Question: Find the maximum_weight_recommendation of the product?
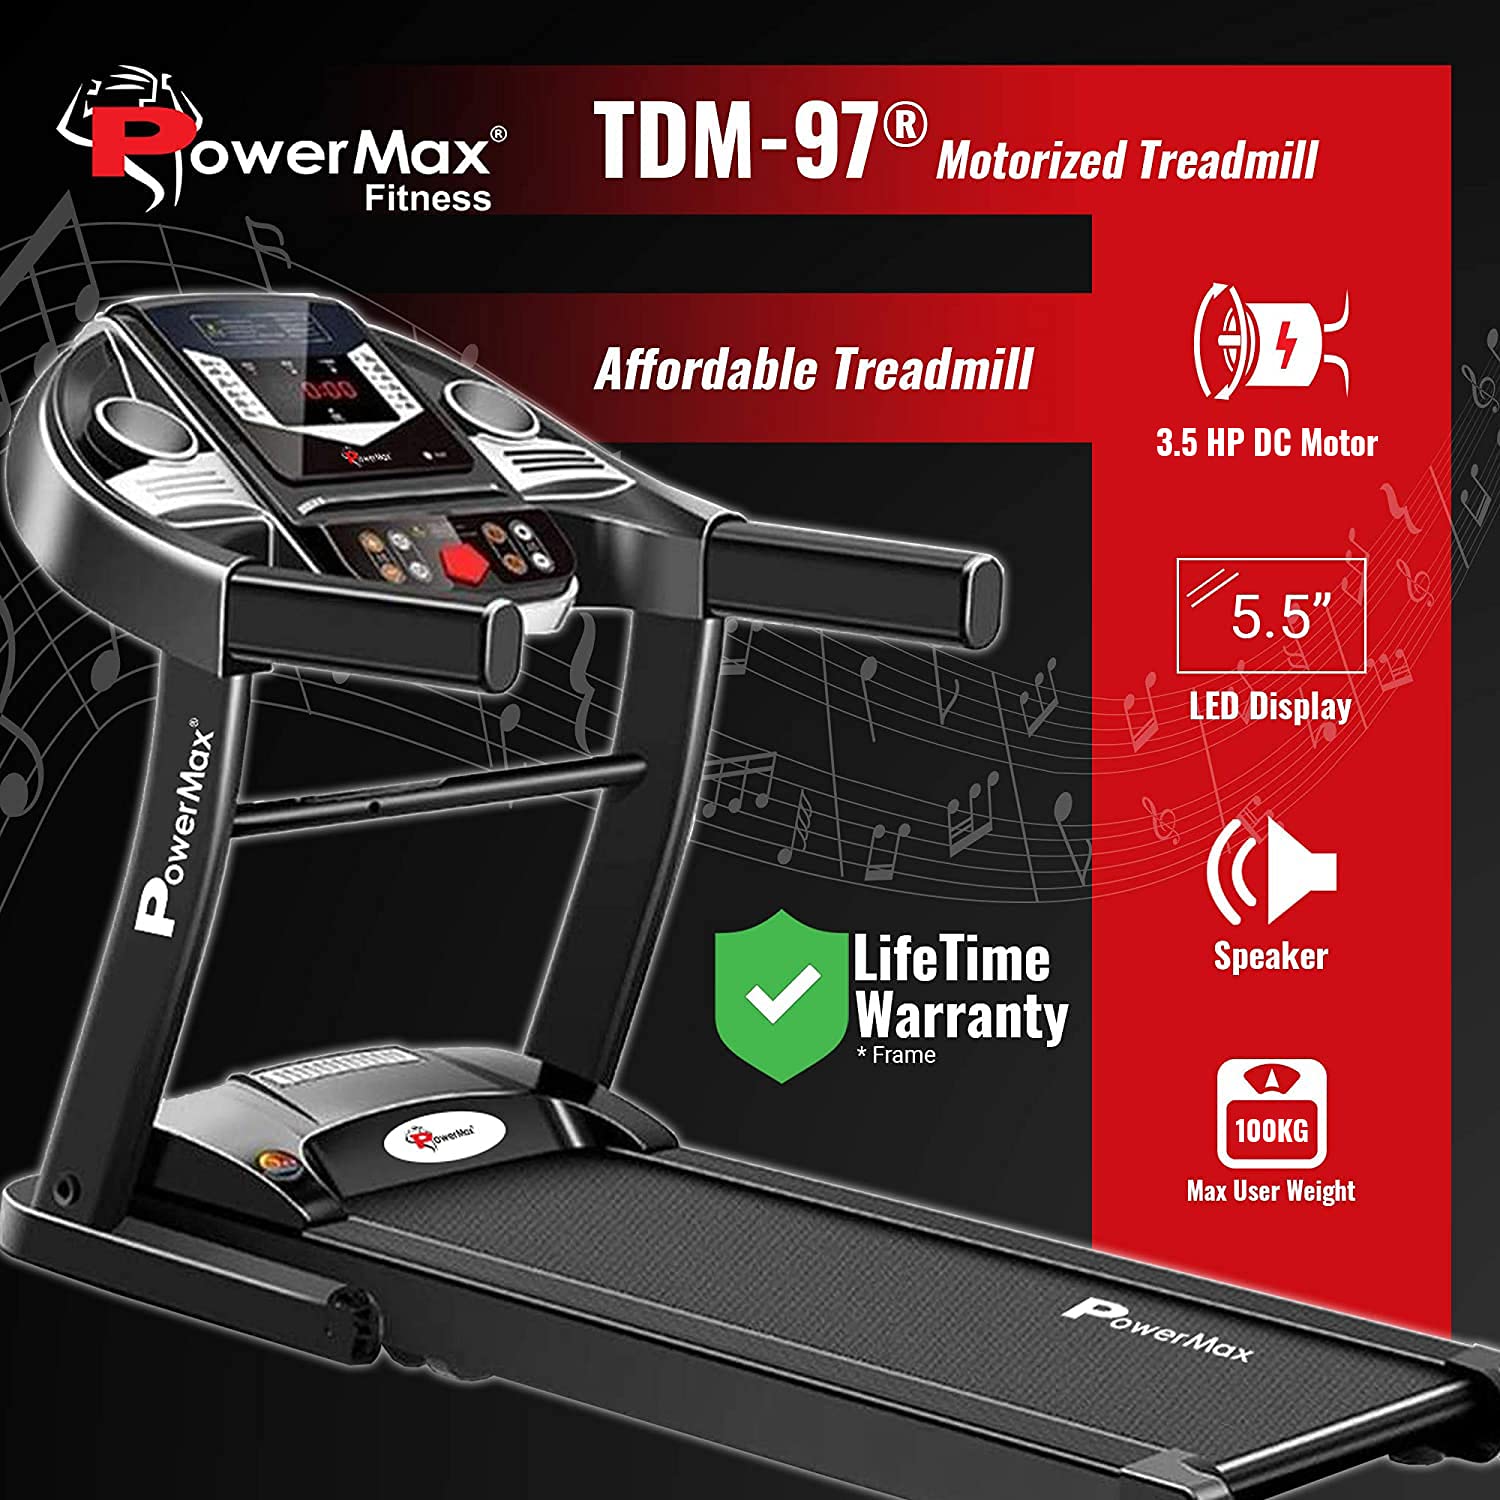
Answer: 100 kilogram